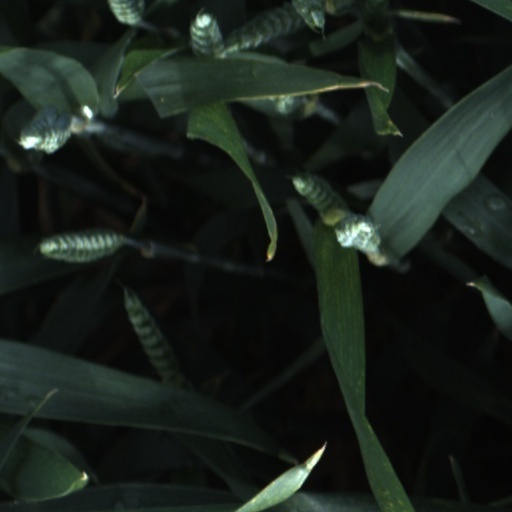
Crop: wheat